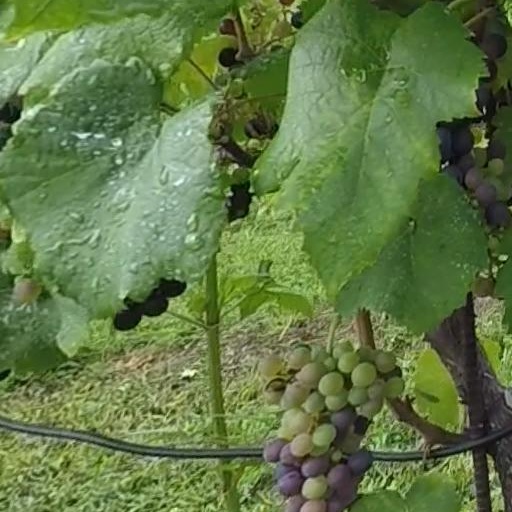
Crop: grape